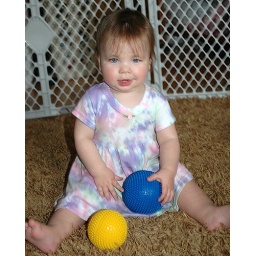
Gracie in her big girl dress on her 1st birthday